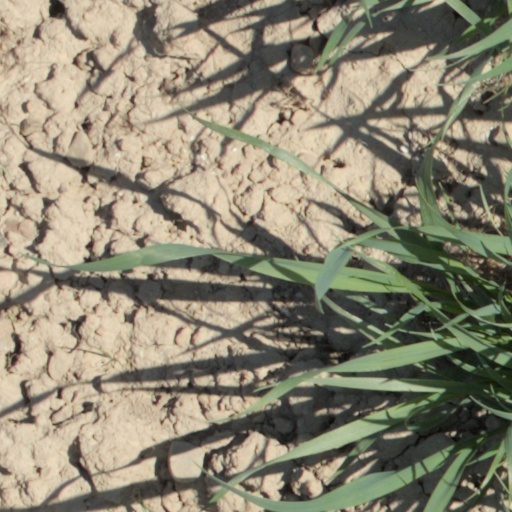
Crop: wheat